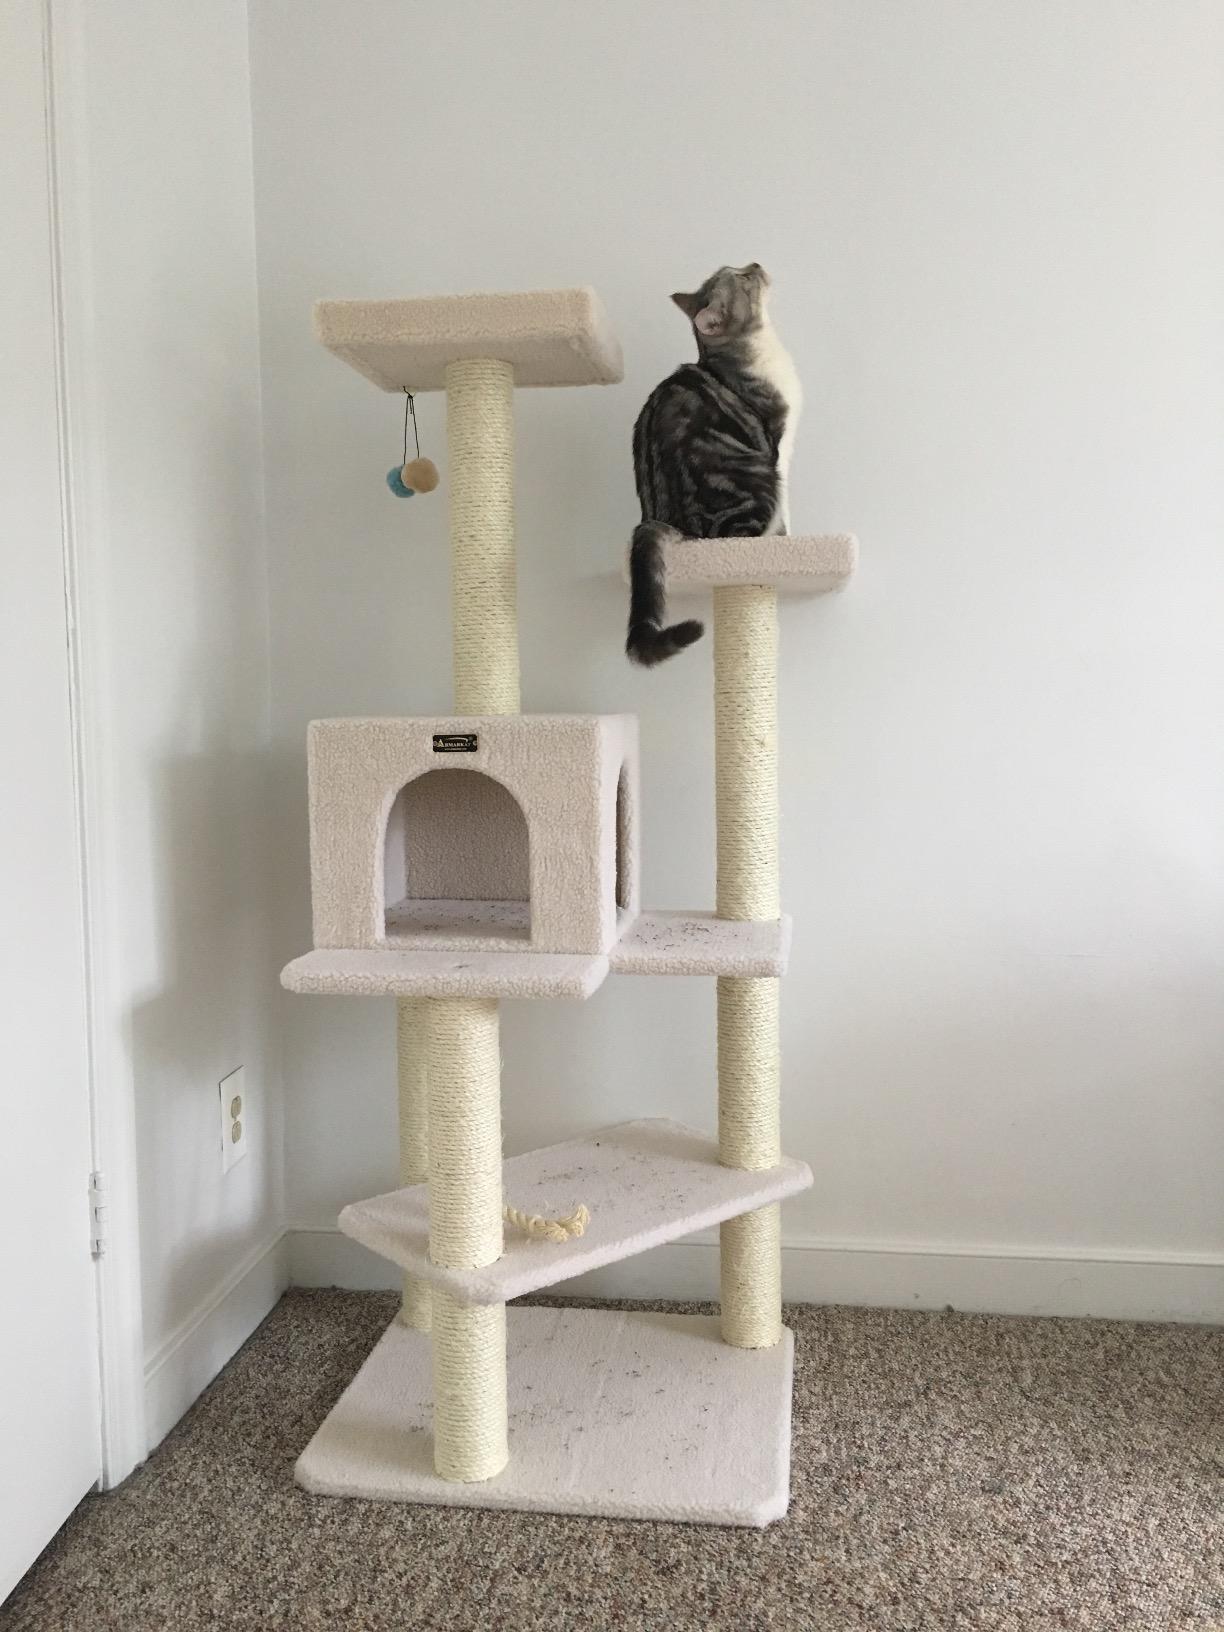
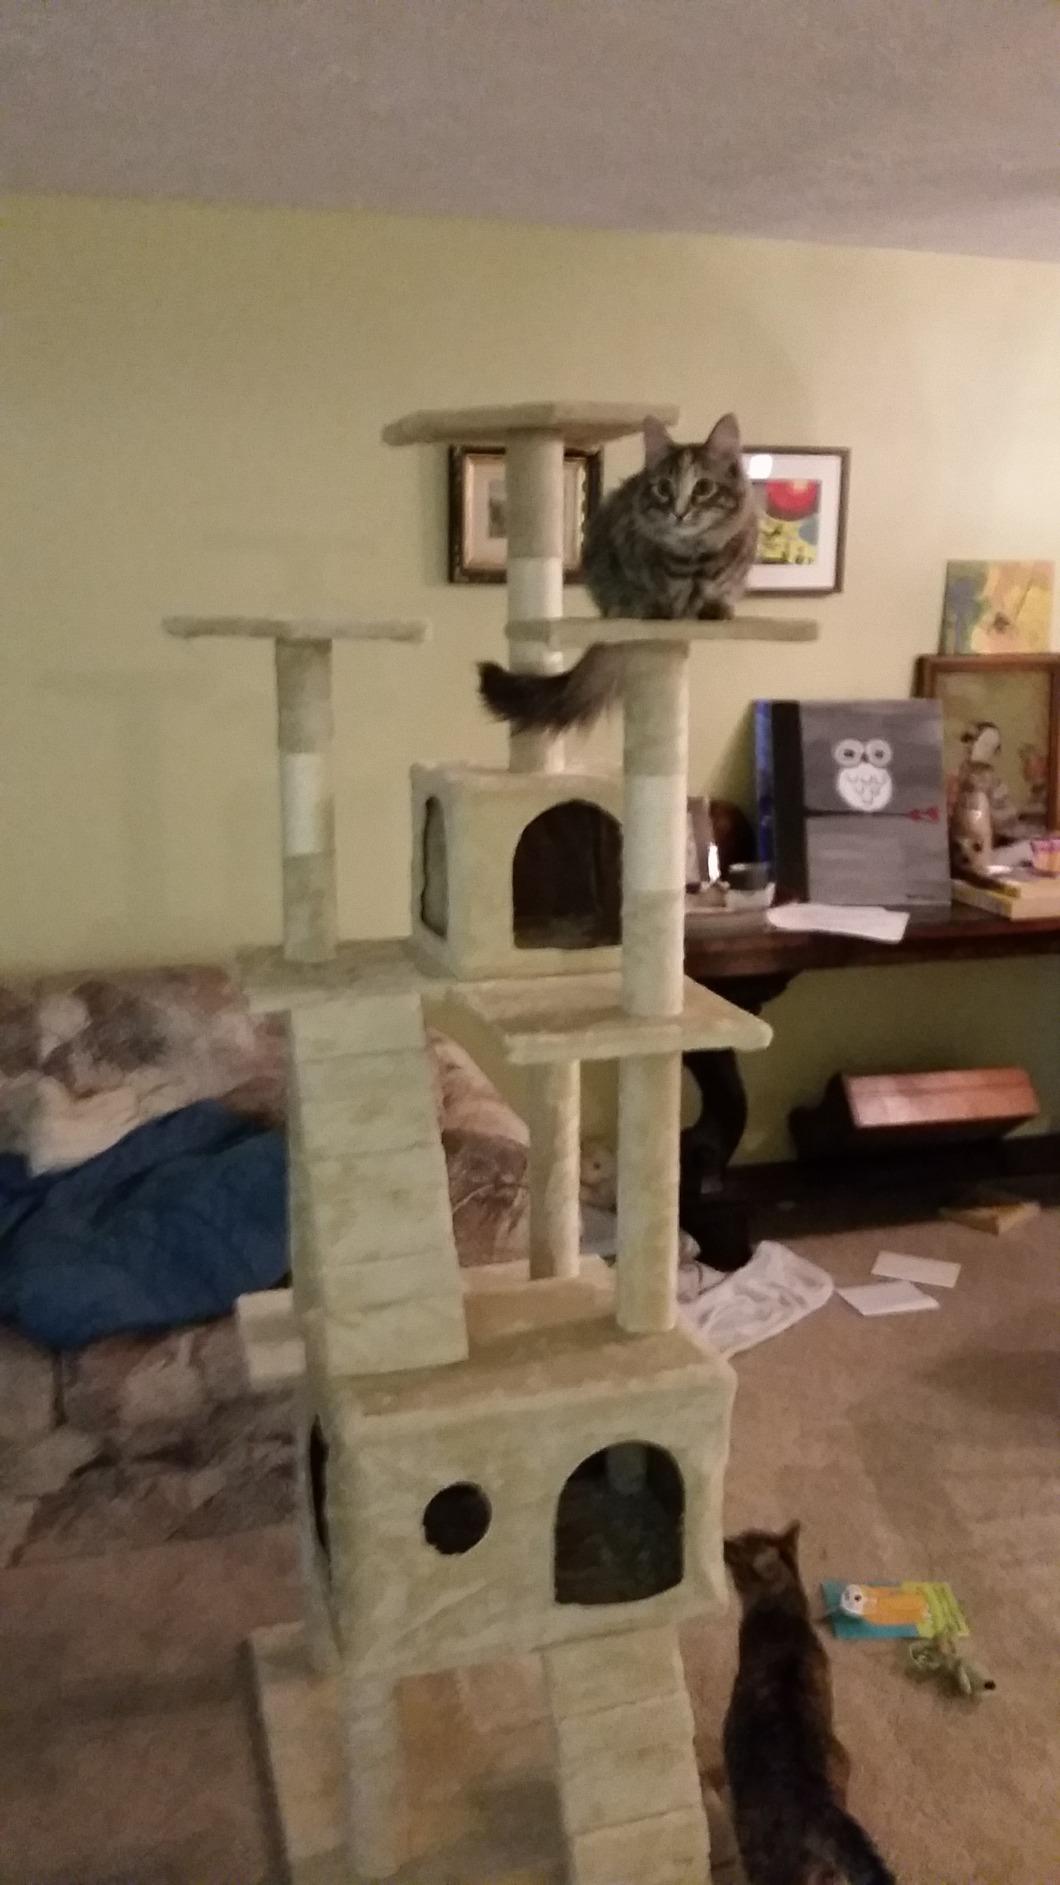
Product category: items_cat tree
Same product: no